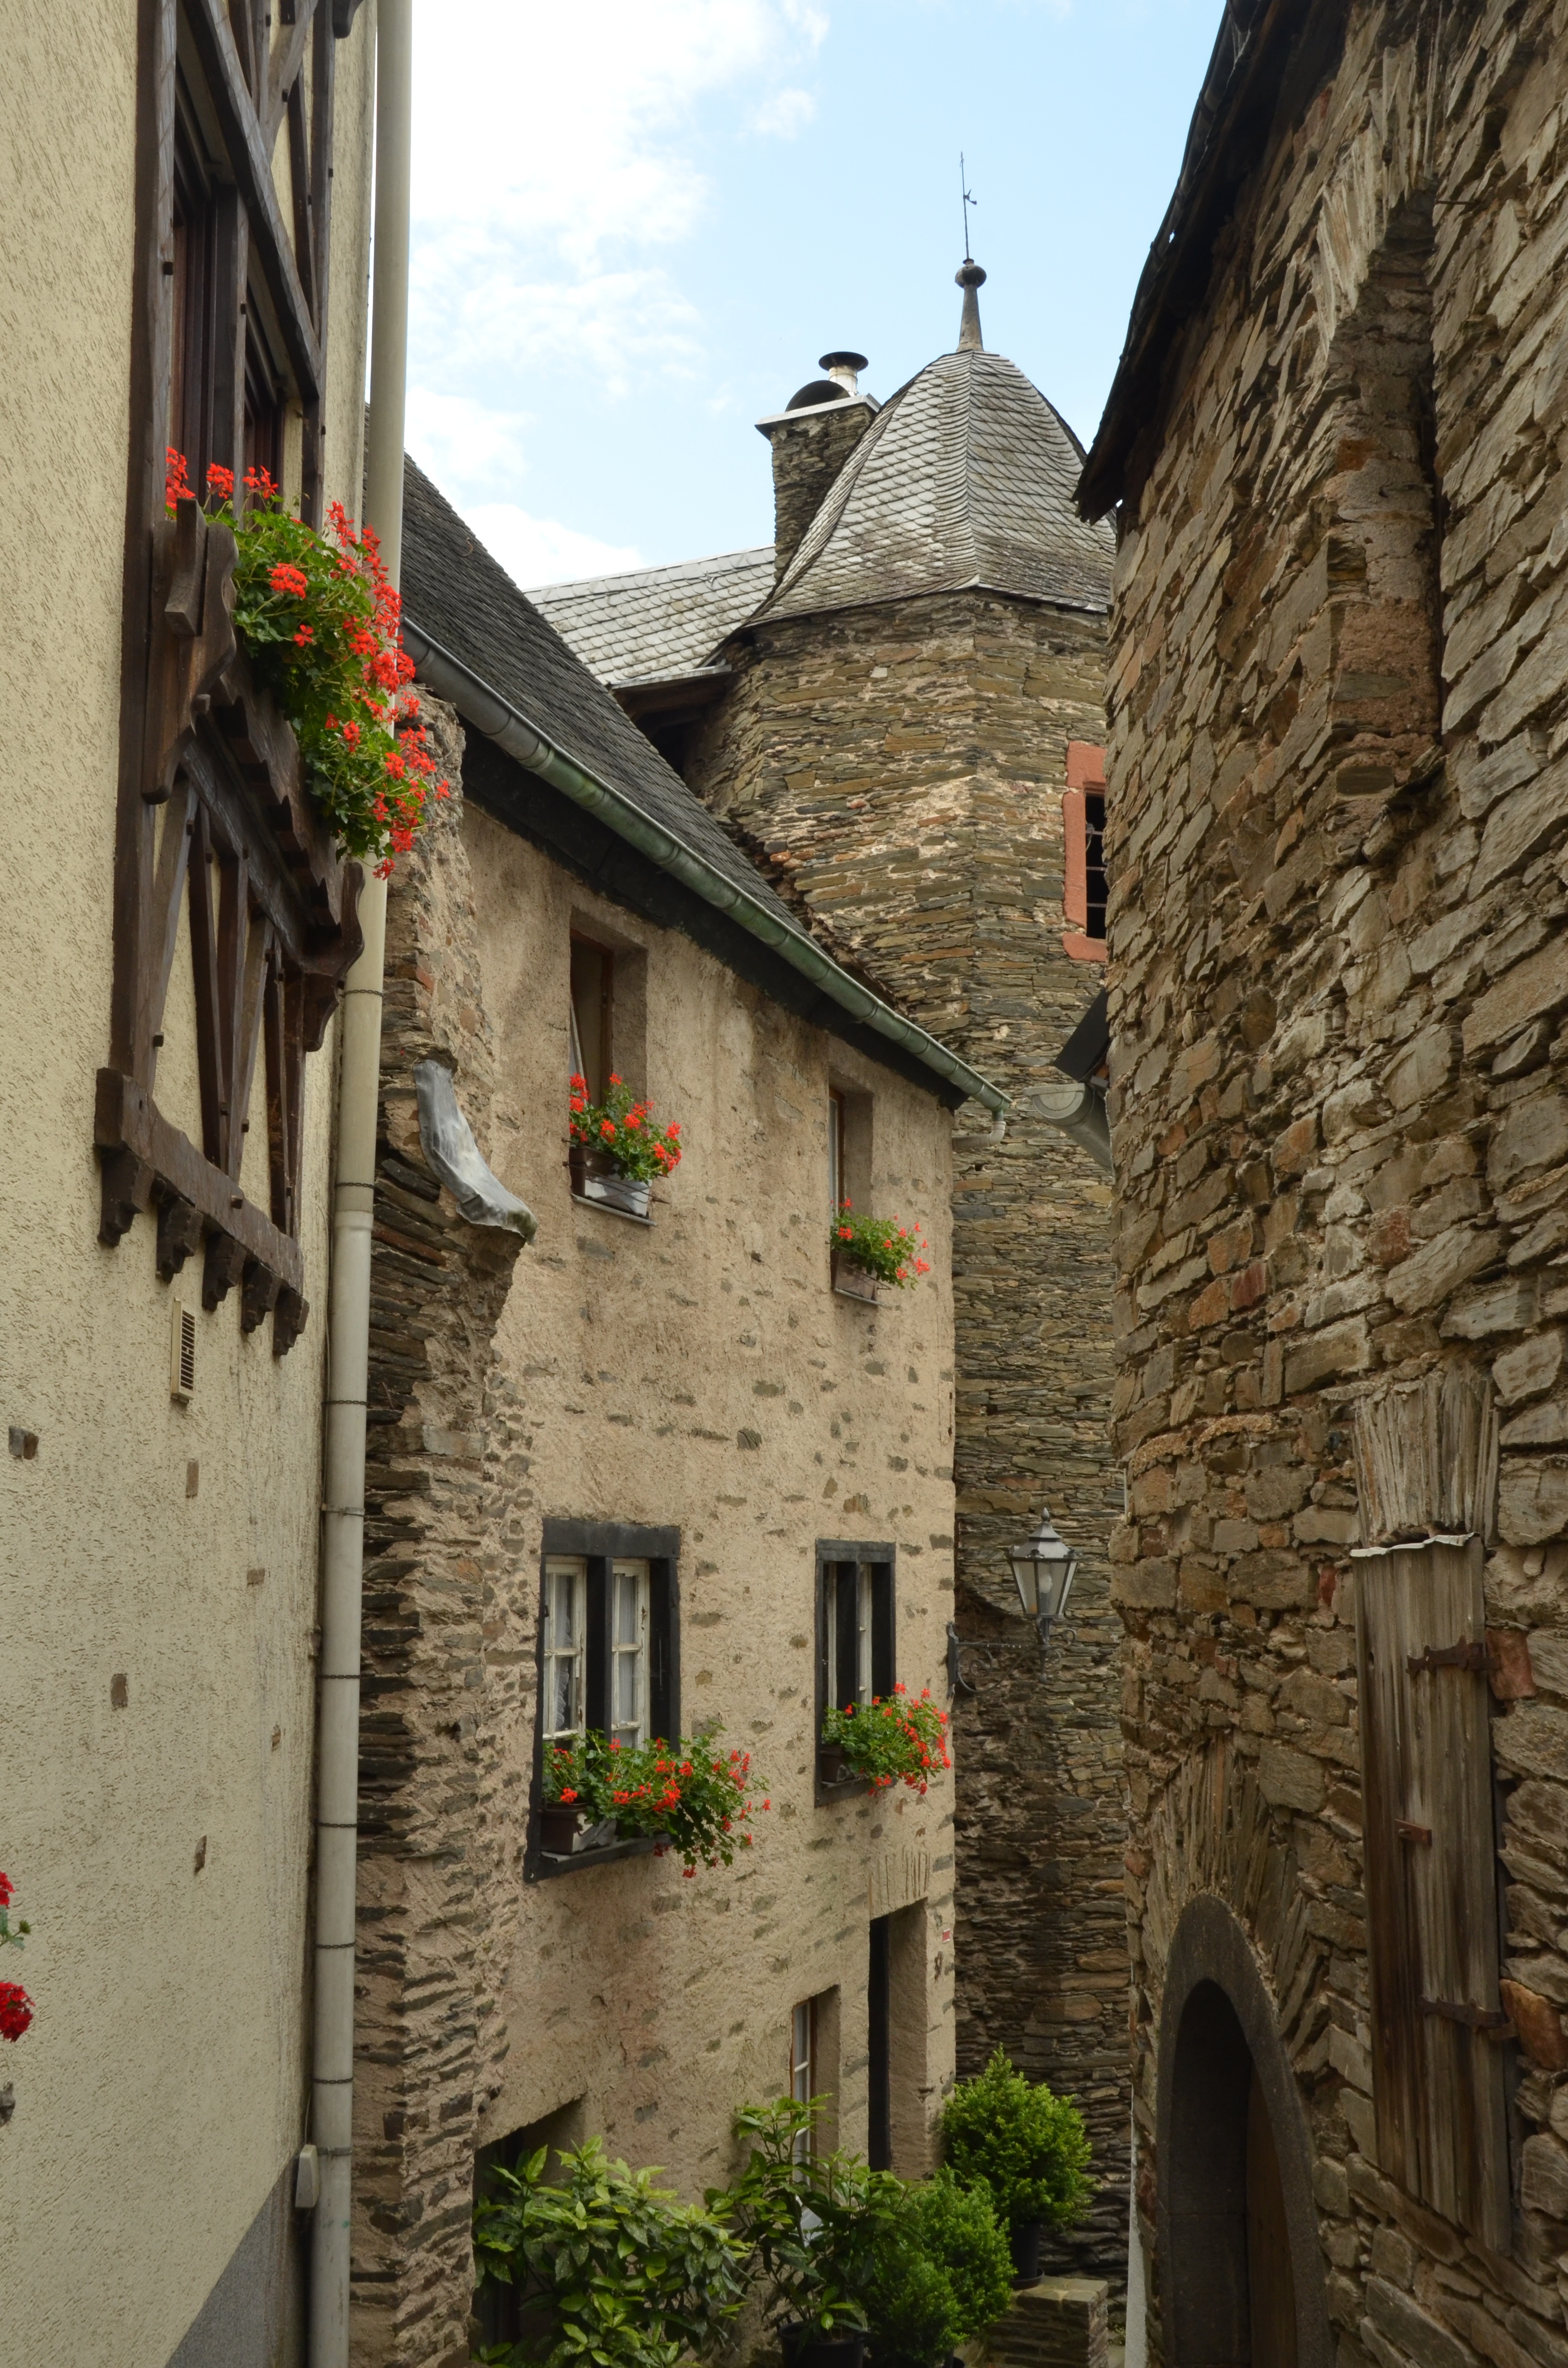
architecture, road, street, house, town, building, old, alley, wall, village, tower, cottage, facade, tourism, courtyard, infrastructure, monastery, germany, history, middle ages, beilstein, neighbourhood, moselle, ancient history, human settlement